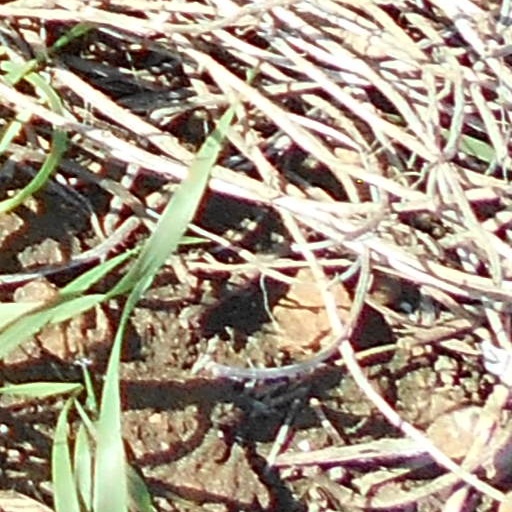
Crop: wheat